Archosaur

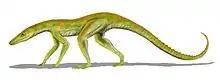
"Terrestrisuchus"

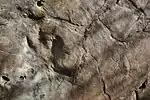
"Chirotherium" footprint in Triassic sediments

Paleontological evidence shows that the ancestors of living crocodilians were active and endothermic (warm-blooded). Some experts believe that their archosaur ancestors were warm-blooded as well. This is likely because feather-like filaments evolved to cover the whole body and were capable of providing thermal insulation. Physiological, anatomical, and developmental features of the crocodilian heart support the paleontological evidence and show that the lineage reverted to ectothermy when it invaded the aquatic, ambush predator niche. Crocodilian embryos develop fully 4-chambered hearts at an early stage. Modifications to the growing heart form a pulmonary bypass shunt that includes the left aortic arch, which originates from the right ventricle, the foramen of Panizza between the left and right aortic arches, and the cog-tooth valve at the base of the pulmonary artery. The shunt is used during diving to make the heart function as 3-chambered heart, providing the crocodilian with the neurally controlled shunting used by ectotherms. The researchers concluded that the ancestors of living crocodilians had fully 4-chambered hearts, and were therefore warm-blooded, before they reverted to a cold-blooded or ectothermic metabolism. The authors also provide other evidence for endothermy in stem archosaurs. It is reasonable to suggest that later crocodilians developed the pulmonary bypass shunt as they became cold-blooded, aquatic, and less active.